Mike Krukow

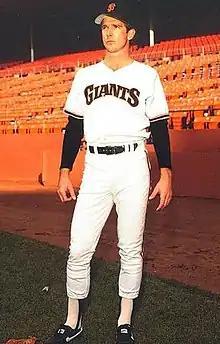
Krukow with the San Francisco Giants

Krukow went 4–3 with a 3.98 ERA during a 1989 campaign which was cut short on June 30 when he underwent arthroscopic surgery to repair a rotator cuff tear in his pitching shoulder after spending parts of three seasons on the injured list for what was believed to be bursitis. He was ninth in Giants franchise history with 66 wins and sixth with 802 strikeouts at the time of his retirement as an active player on March 19, 1990 due to recurring shoulder problems. Krukow posted a 124–117 record with a 3.90 ERA in 369 games during his 14-season MLB career.